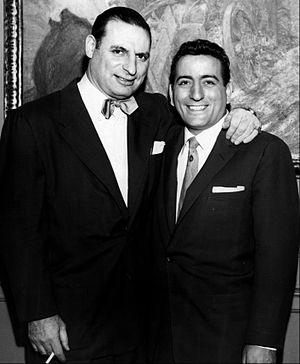
Tony Bennett, nom de scène de Anthony Dominick Benedetto, né le 3 août 1926 dans le Queens à New York, est un chanteur américain de pop et de jazz. Il a vendu à ce jour plus de 50 millions d'albums dans le monde.